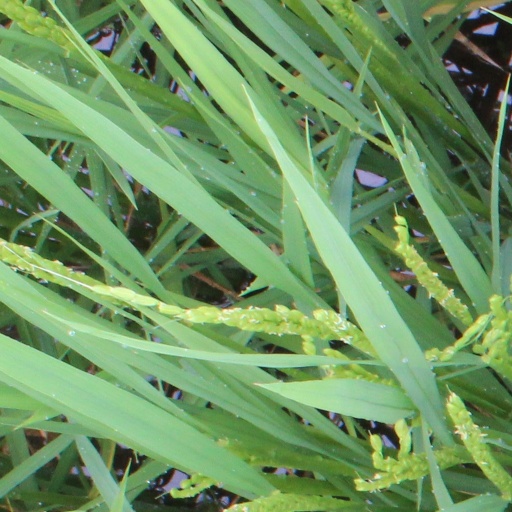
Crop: rice